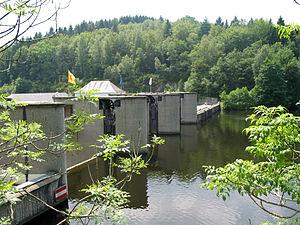
Nisramont (Belgique), Le barrage hydroélectrique et la station d'épuration au lac de Nisramont (La Roche-en-Ardenne).
Le barrage de Nisramont appelé aussi barrage de l'Ourthe est un barrage hydraulique belge situé sur les communes de La Roche-en-Ardenne et de Houffalize en province de Luxembourg. Il se trouve à deux kilomètres en aval du confluent des deux Ourthe près du village de Nisramont.
Le lac de Nisramont est un lac situé près du village belge de Nisramont en province de Luxembourg sur la rivière Ourthe.